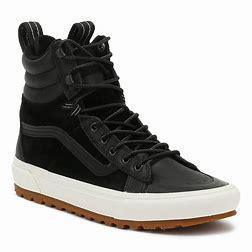
Brand: Vans
Model: SK8 Hi MTE